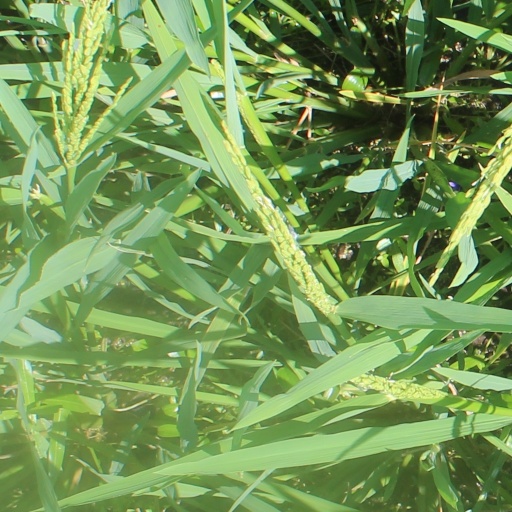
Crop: rice